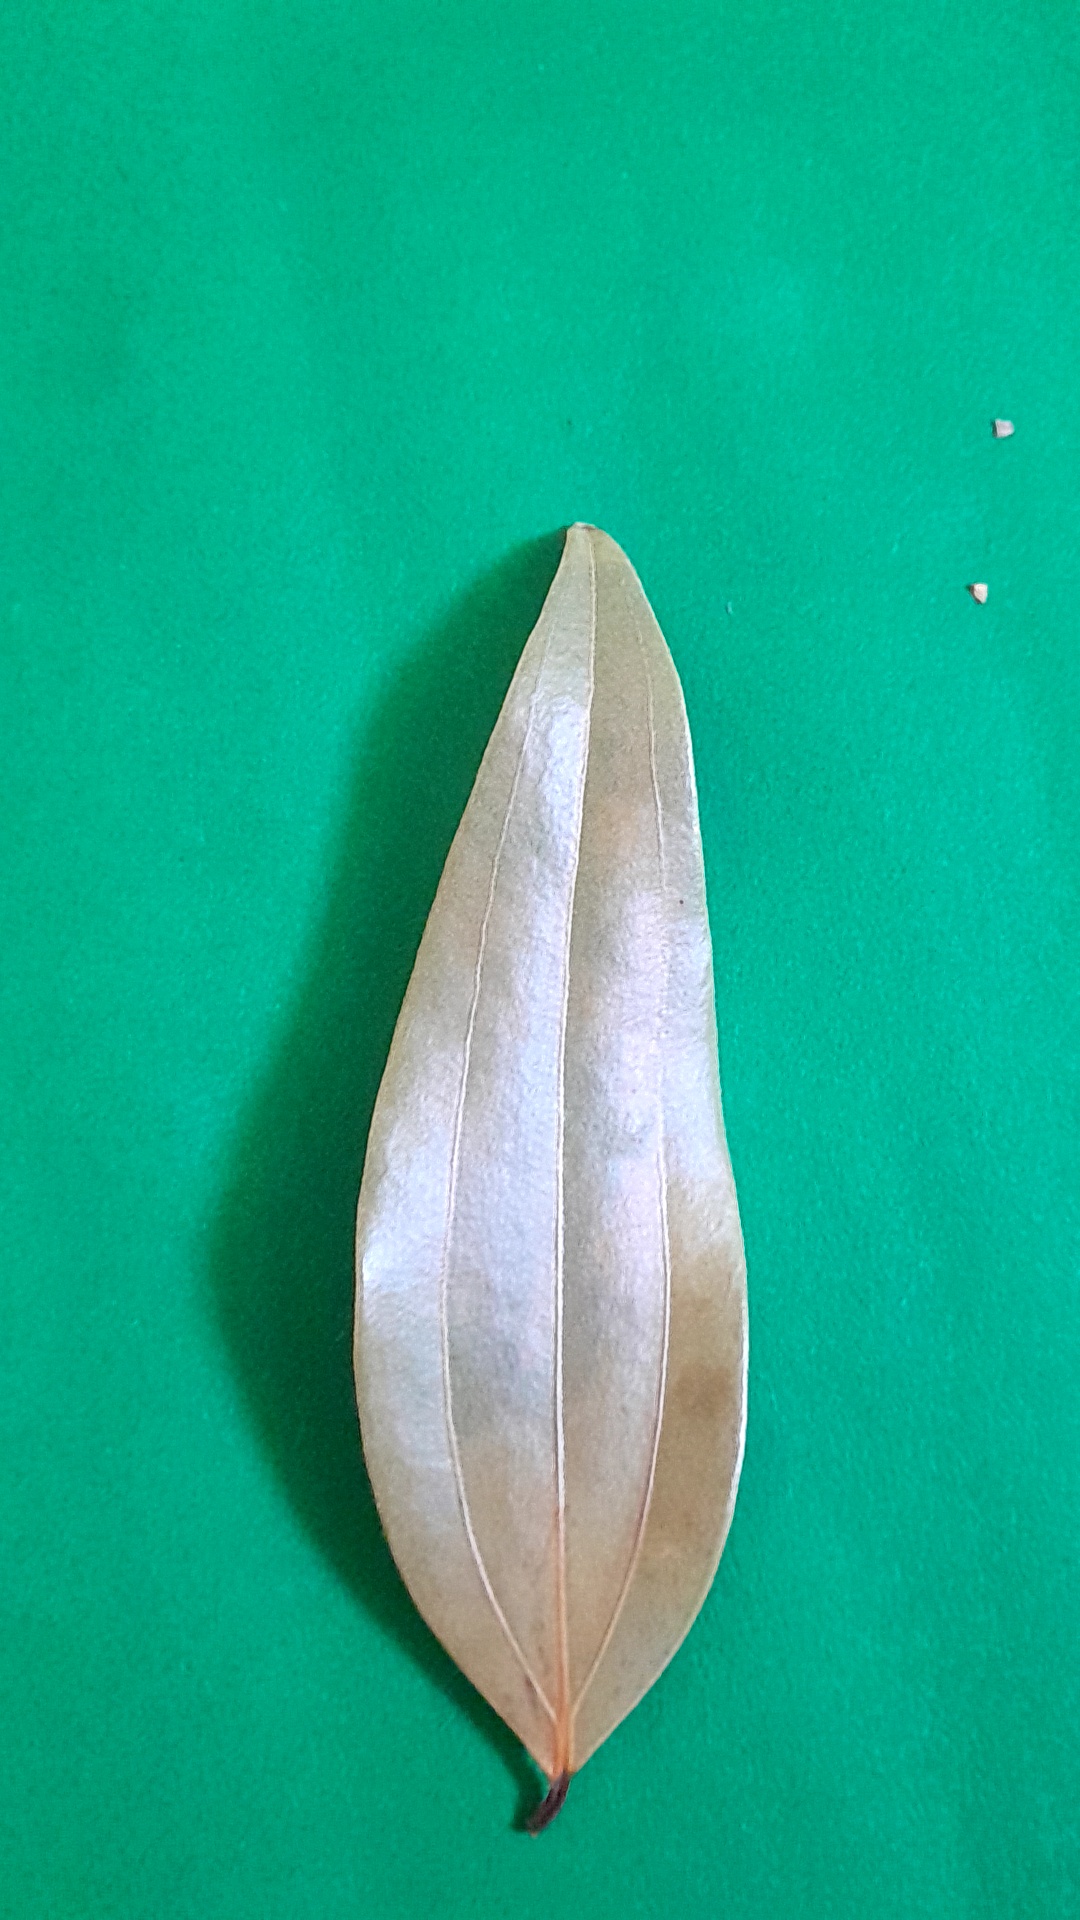
Label: Dry Leaf